Anaku Town

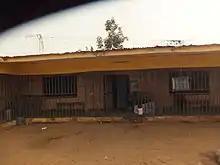
Referral Health Center at Ikenga Anaku

The predominant religion in Anaku is Christianity, with about 10% practicing the traditional religion.